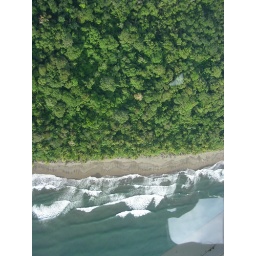
you can kind of see the turtle tracks on the beach in this photo